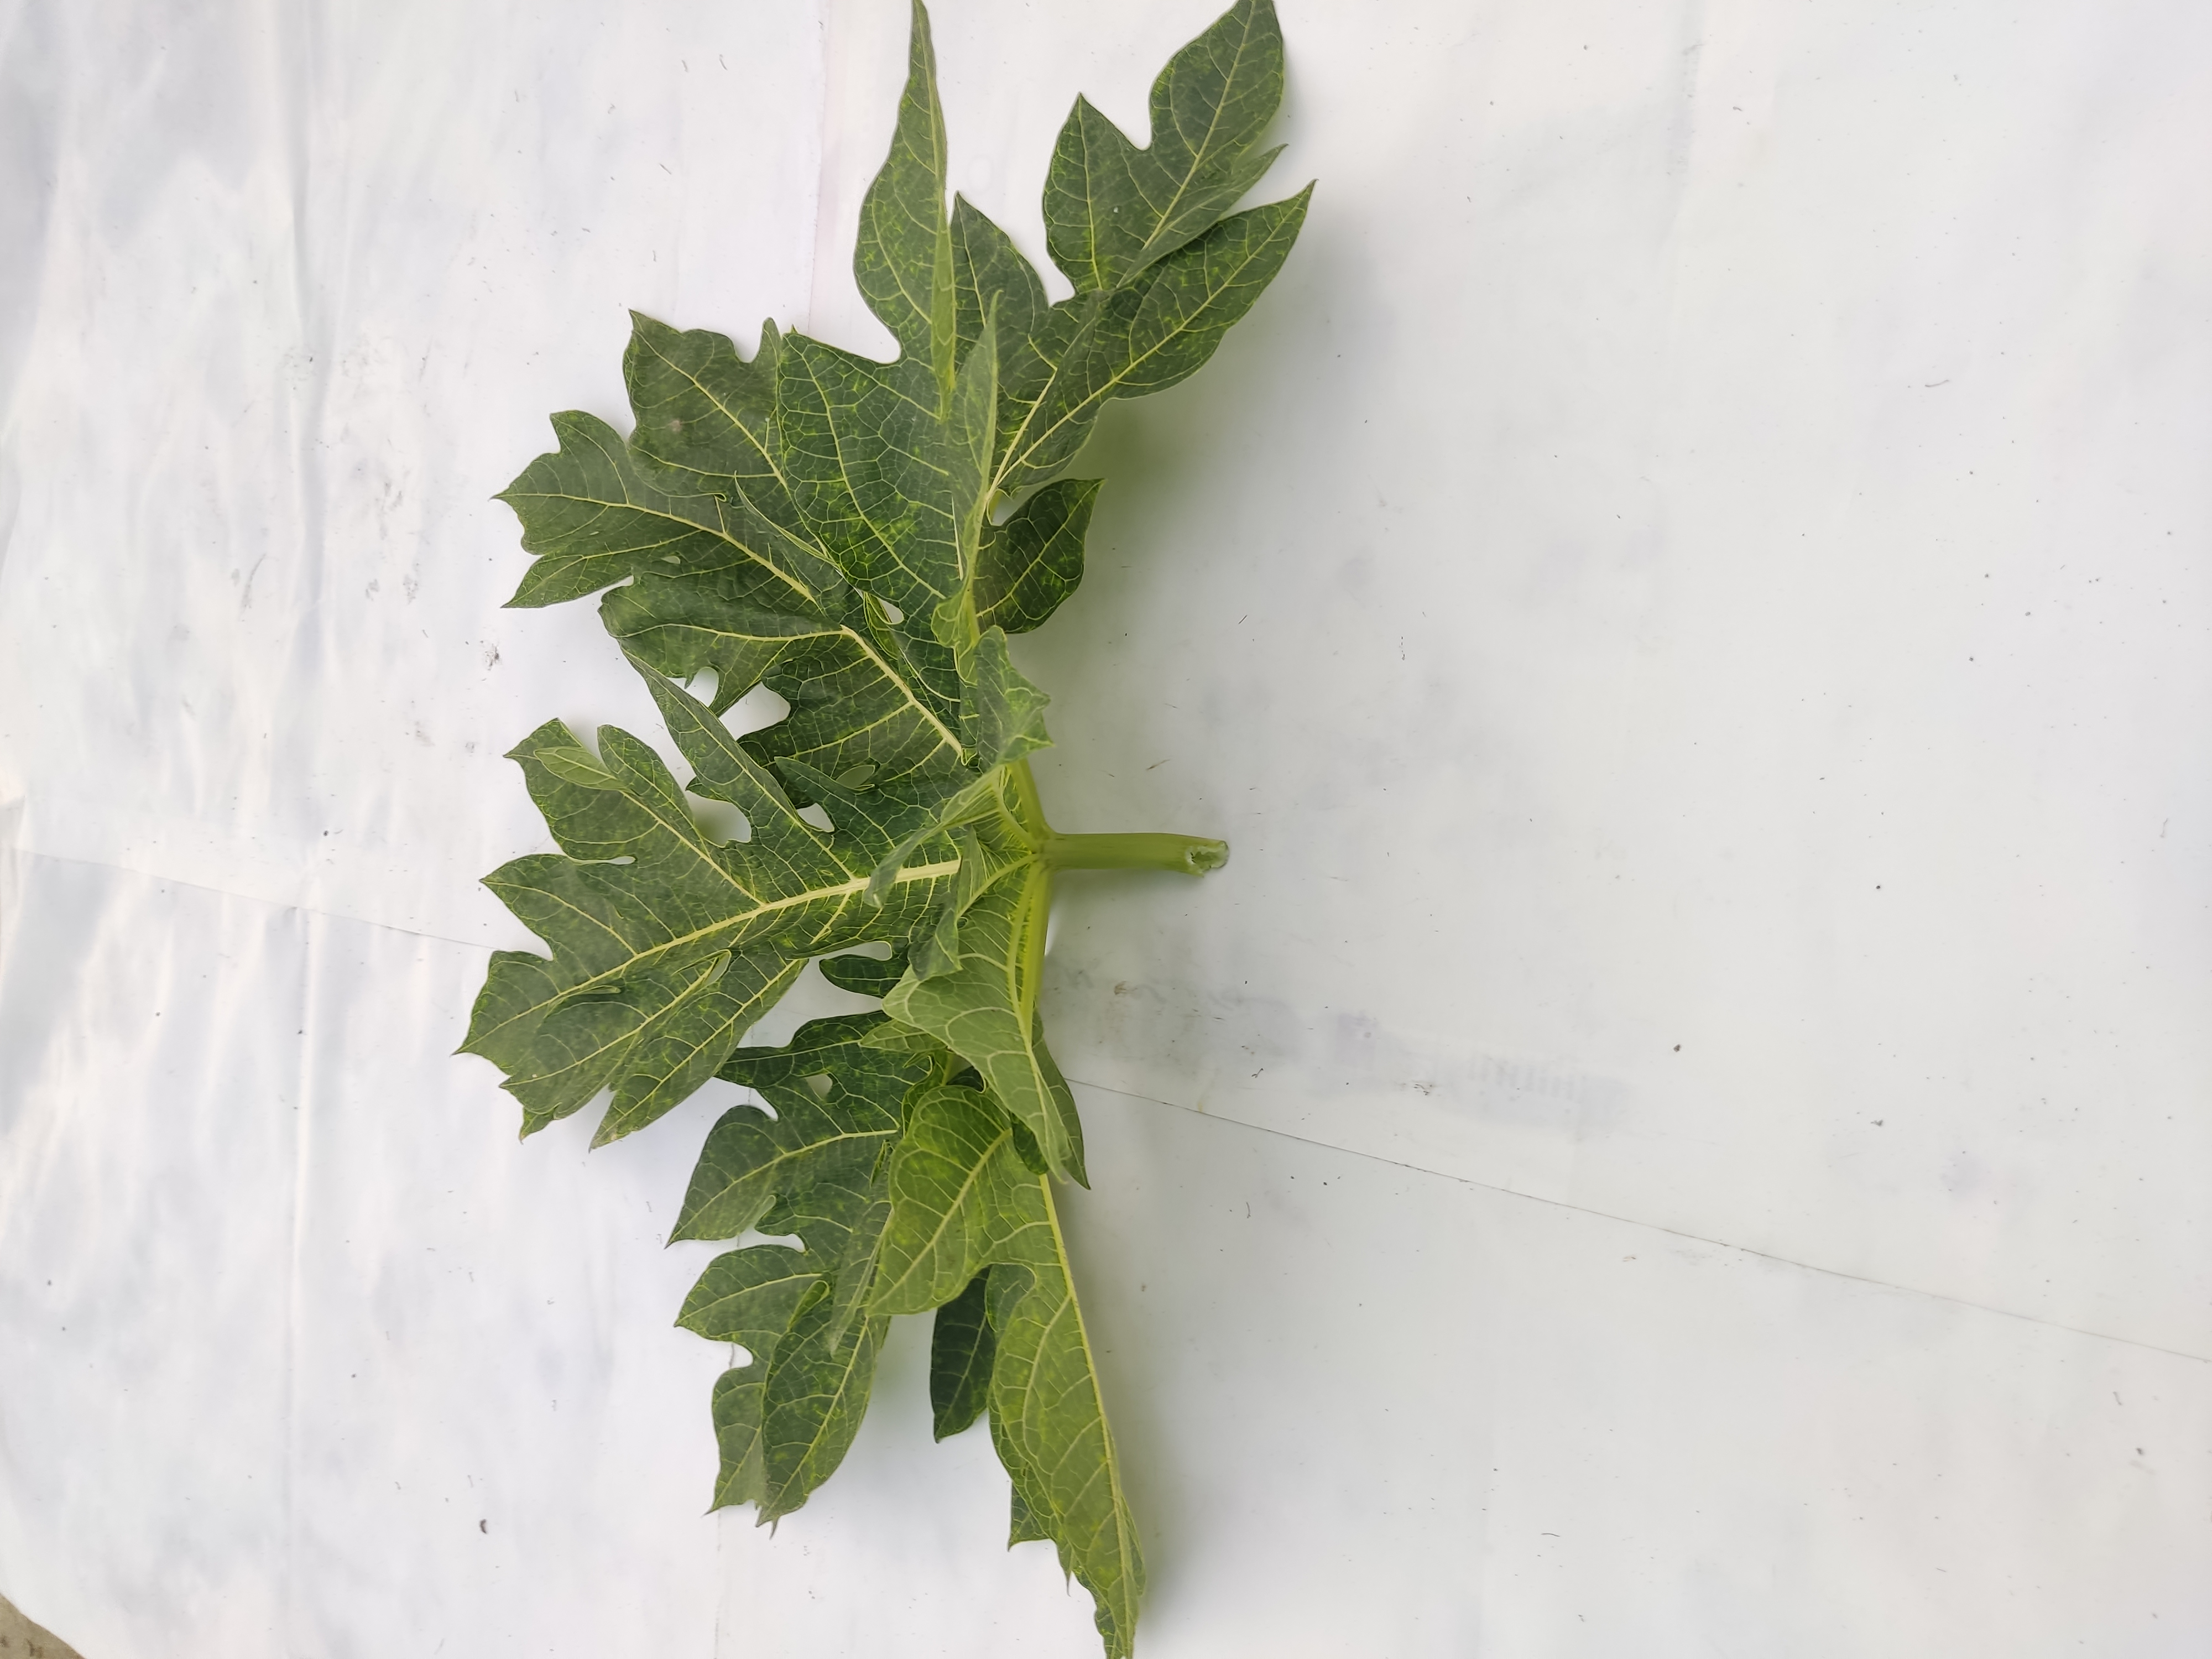
Label: Mosaic